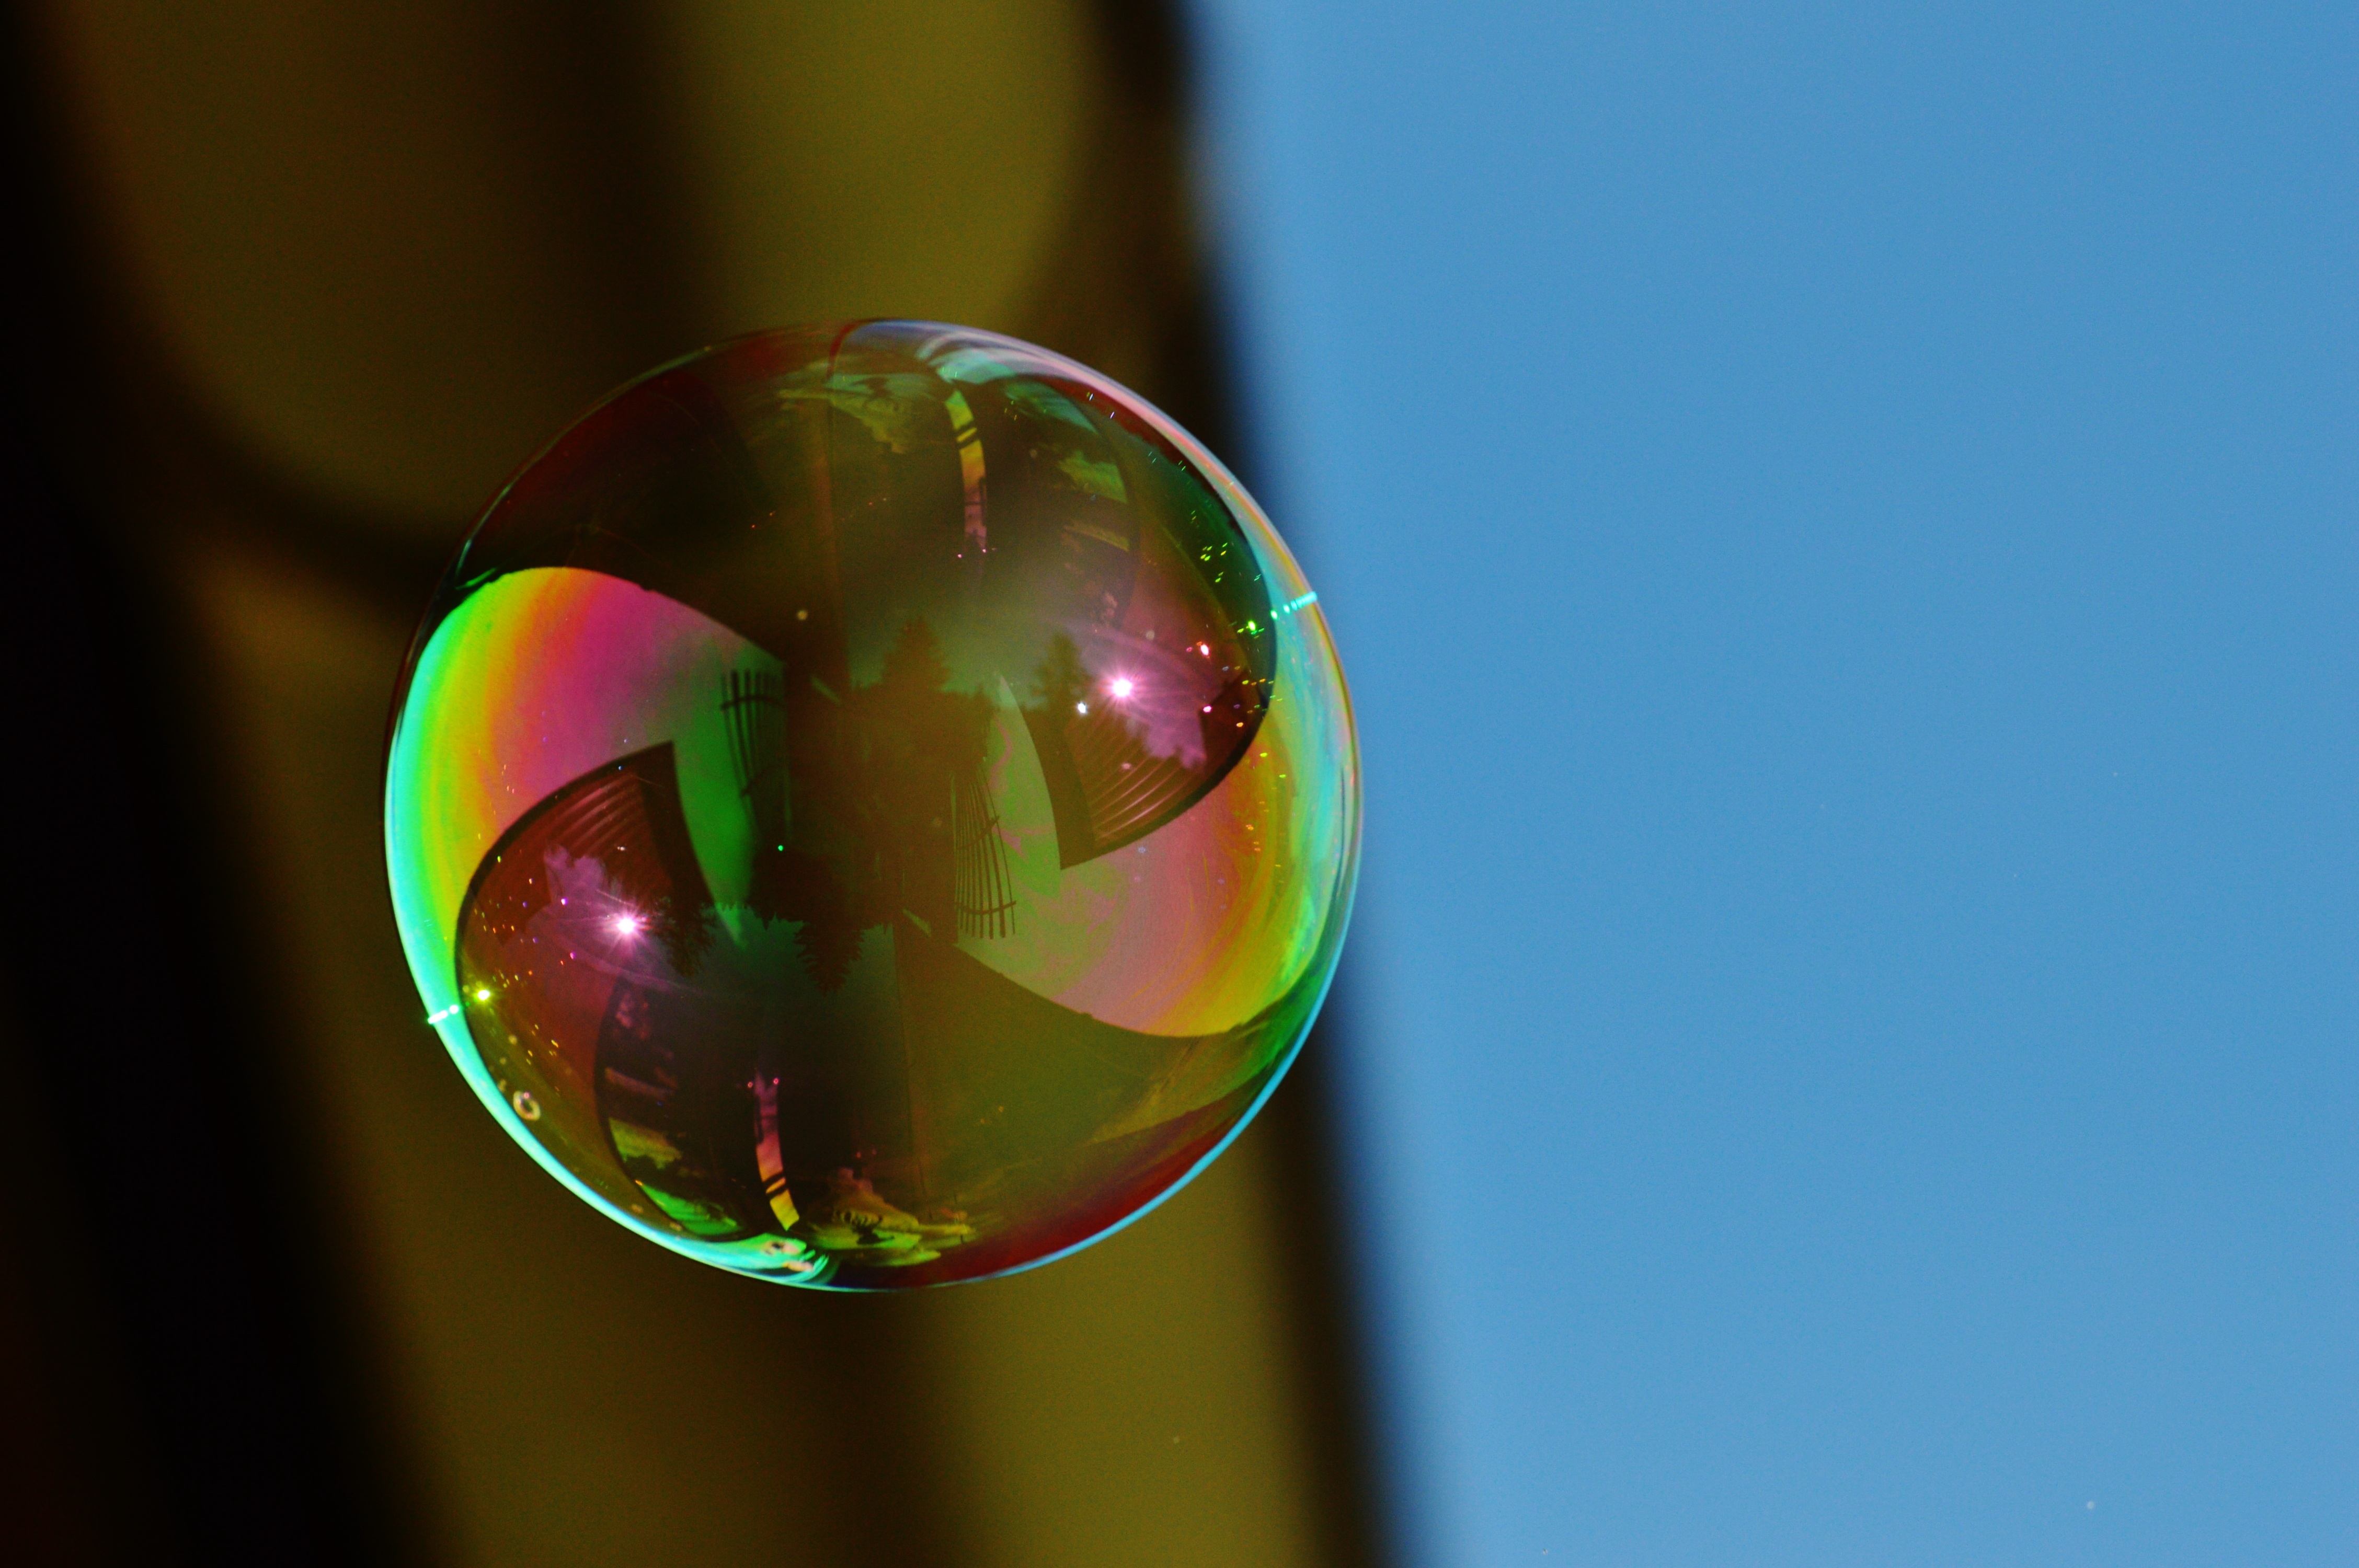
water, drop, photography, flower, glass, green, color, float, colorful, yellow, close up, balls, soap bubble, mirroring, macro photography, make soap bubbles, soapy water, liquid bubble